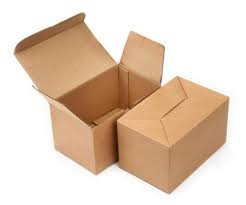
Label: cardboard